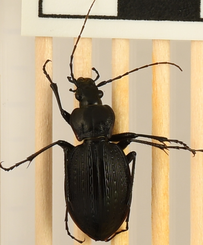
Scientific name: Carabus goryi
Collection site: Great Smoky Mountains National Park NEON (GRSM), plot GRSM_012